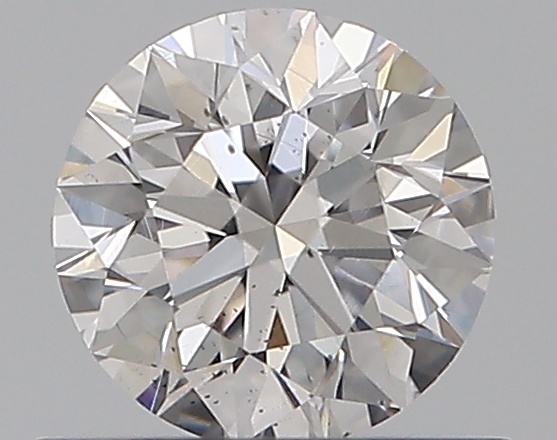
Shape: round
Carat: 0.5
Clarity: SI1
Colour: E
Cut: EX
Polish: EX
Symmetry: EX
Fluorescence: N
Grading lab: GIA
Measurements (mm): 5.02 x 5.05 x 3.18